Kharitonov Palace

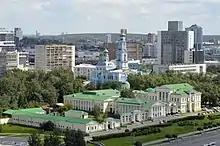
Alexander I of Russia visited the Kharitonov Palace in 1824.

The Rastorguyev–Kharitonov Palace (Russian: Усадьба Расторгуевых–Харитоновых) is a palace in Yekaterinburg, Russia, an architectural monument of federal significance. This Neoclassical townhouse was commissioned in 1794 by Lev Rastorguyev, an Old Believer merchant and landowner. The main house was built on the so-called Annunciation Hill in Yekaterinburg. The nearby Annunciation Church was built at the same time.